Jennifer Carnahan

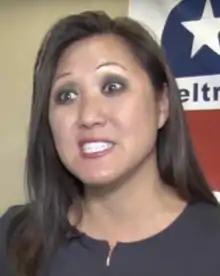
Carnahan in 2018

Jennifer Carnahan (born 1976) is an American politician who served as the chair of the Republican Party of Minnesota from 2017 to 2021. On March 14, 2022, she declared her candidacy for a special election in Minnesota's 1st congressional district. She finished third in the Republican primary with 8% of the vote.